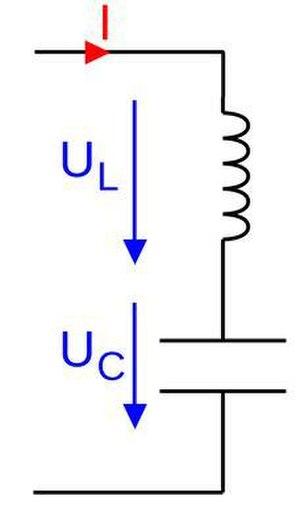
Circuit RLC
Un circuit LC est un circuit électrique contenant une bobine et un condensateur. C'est ainsi qu'on obtient le phénomène de résonance électrique.